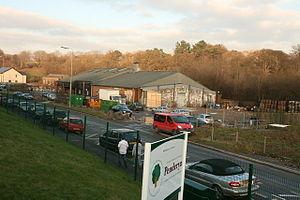
Penderyn est une distillerie située à Penderyn au Pays de Galles.